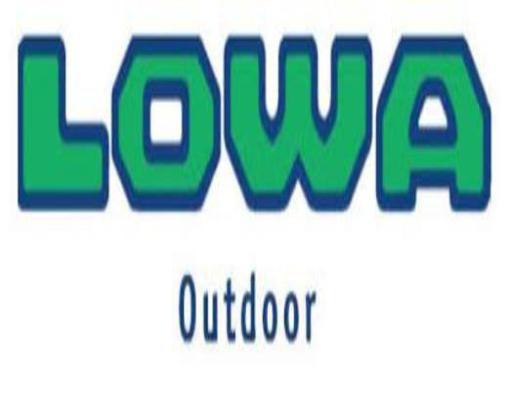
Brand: lowa
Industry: Sports